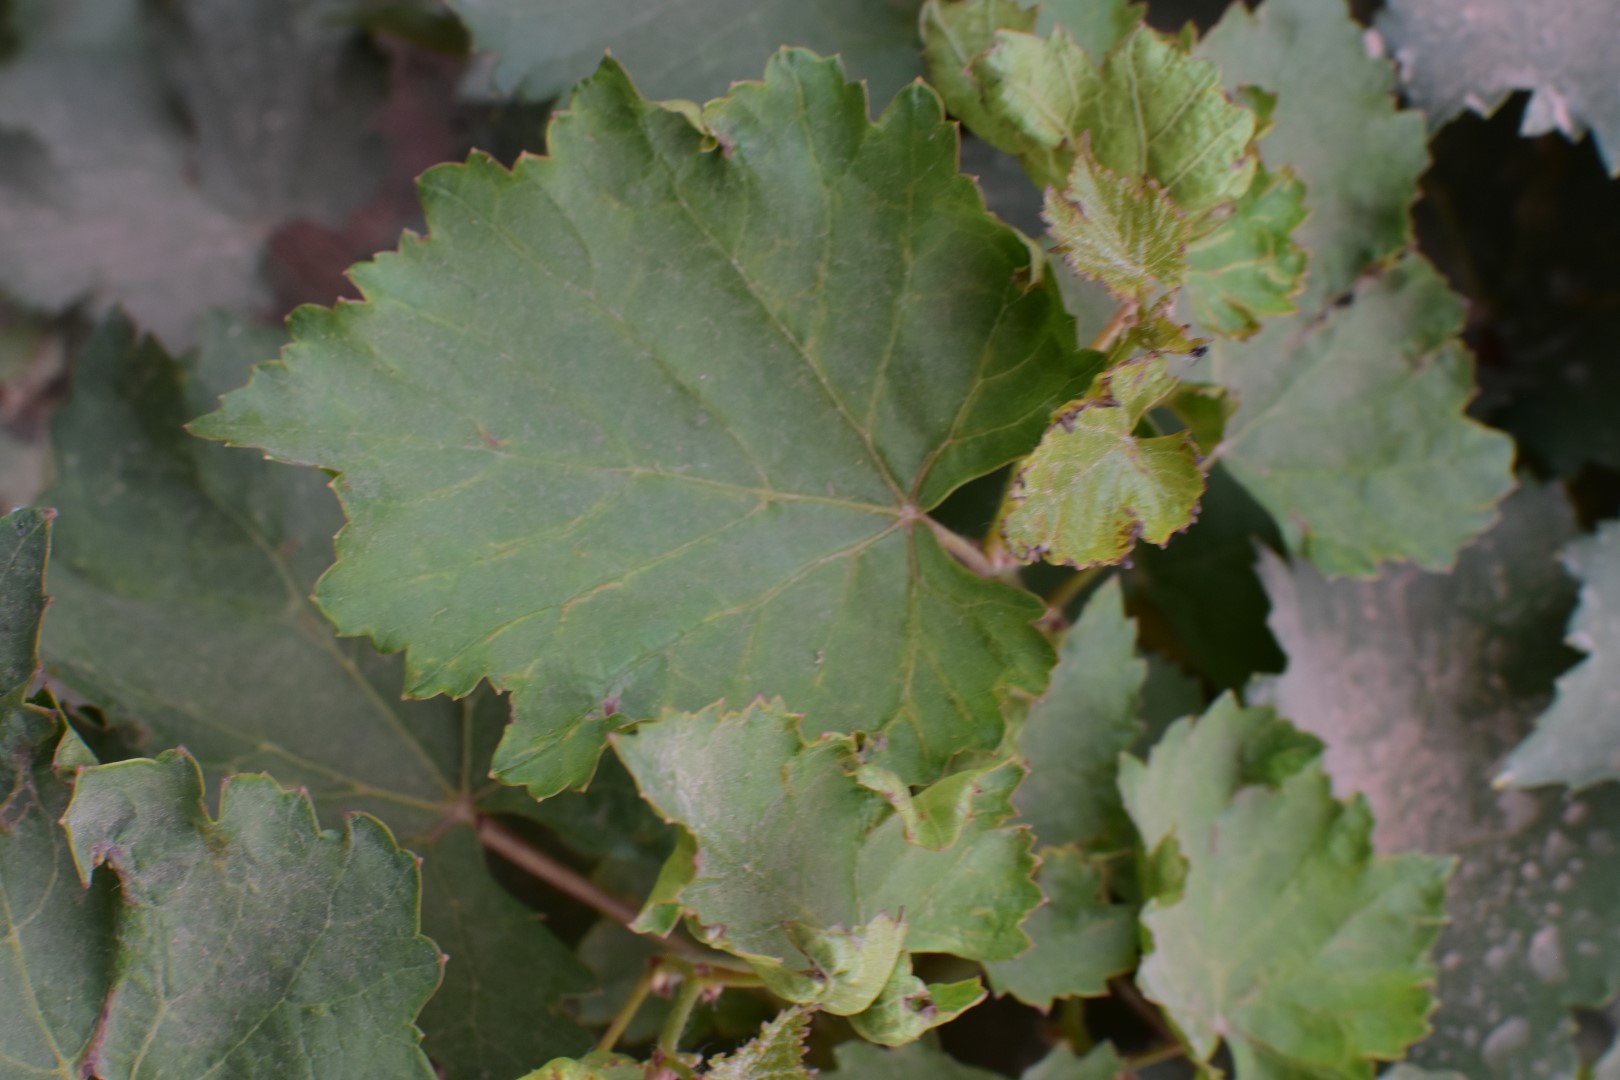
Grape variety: Kamali